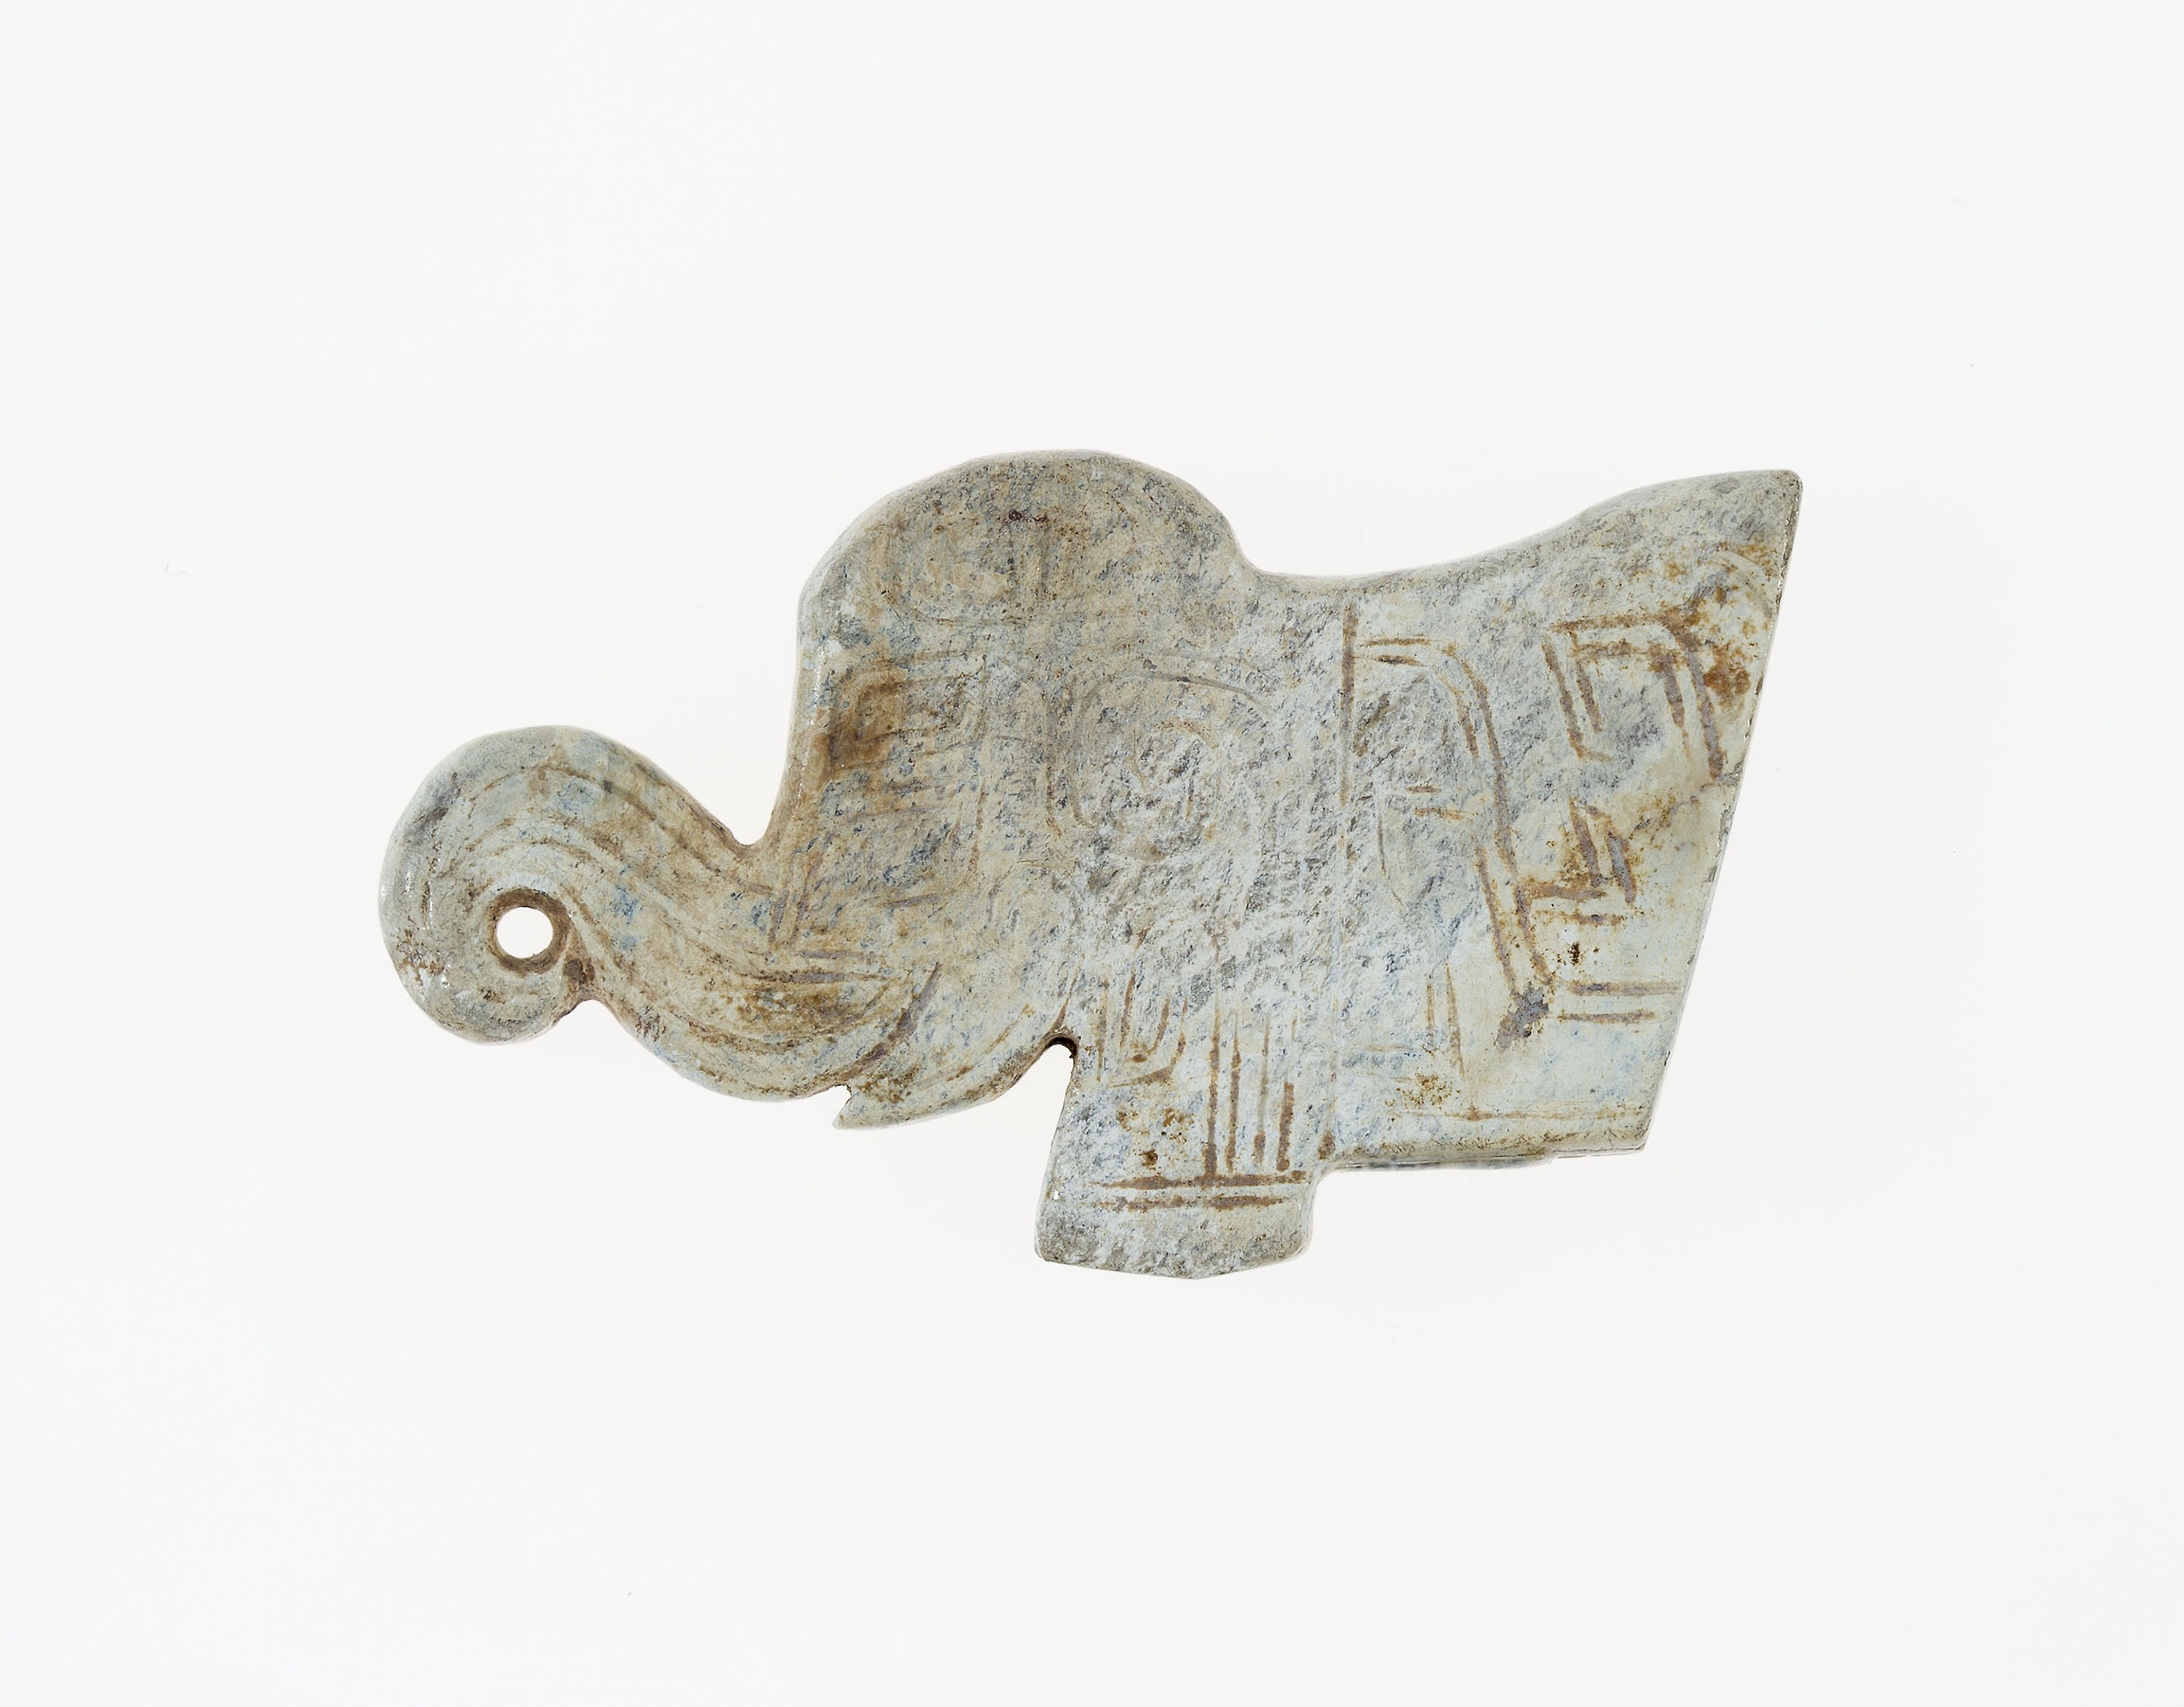
elephant, elephants and mammoths, stone carving, carving, figurine, beige, artifact